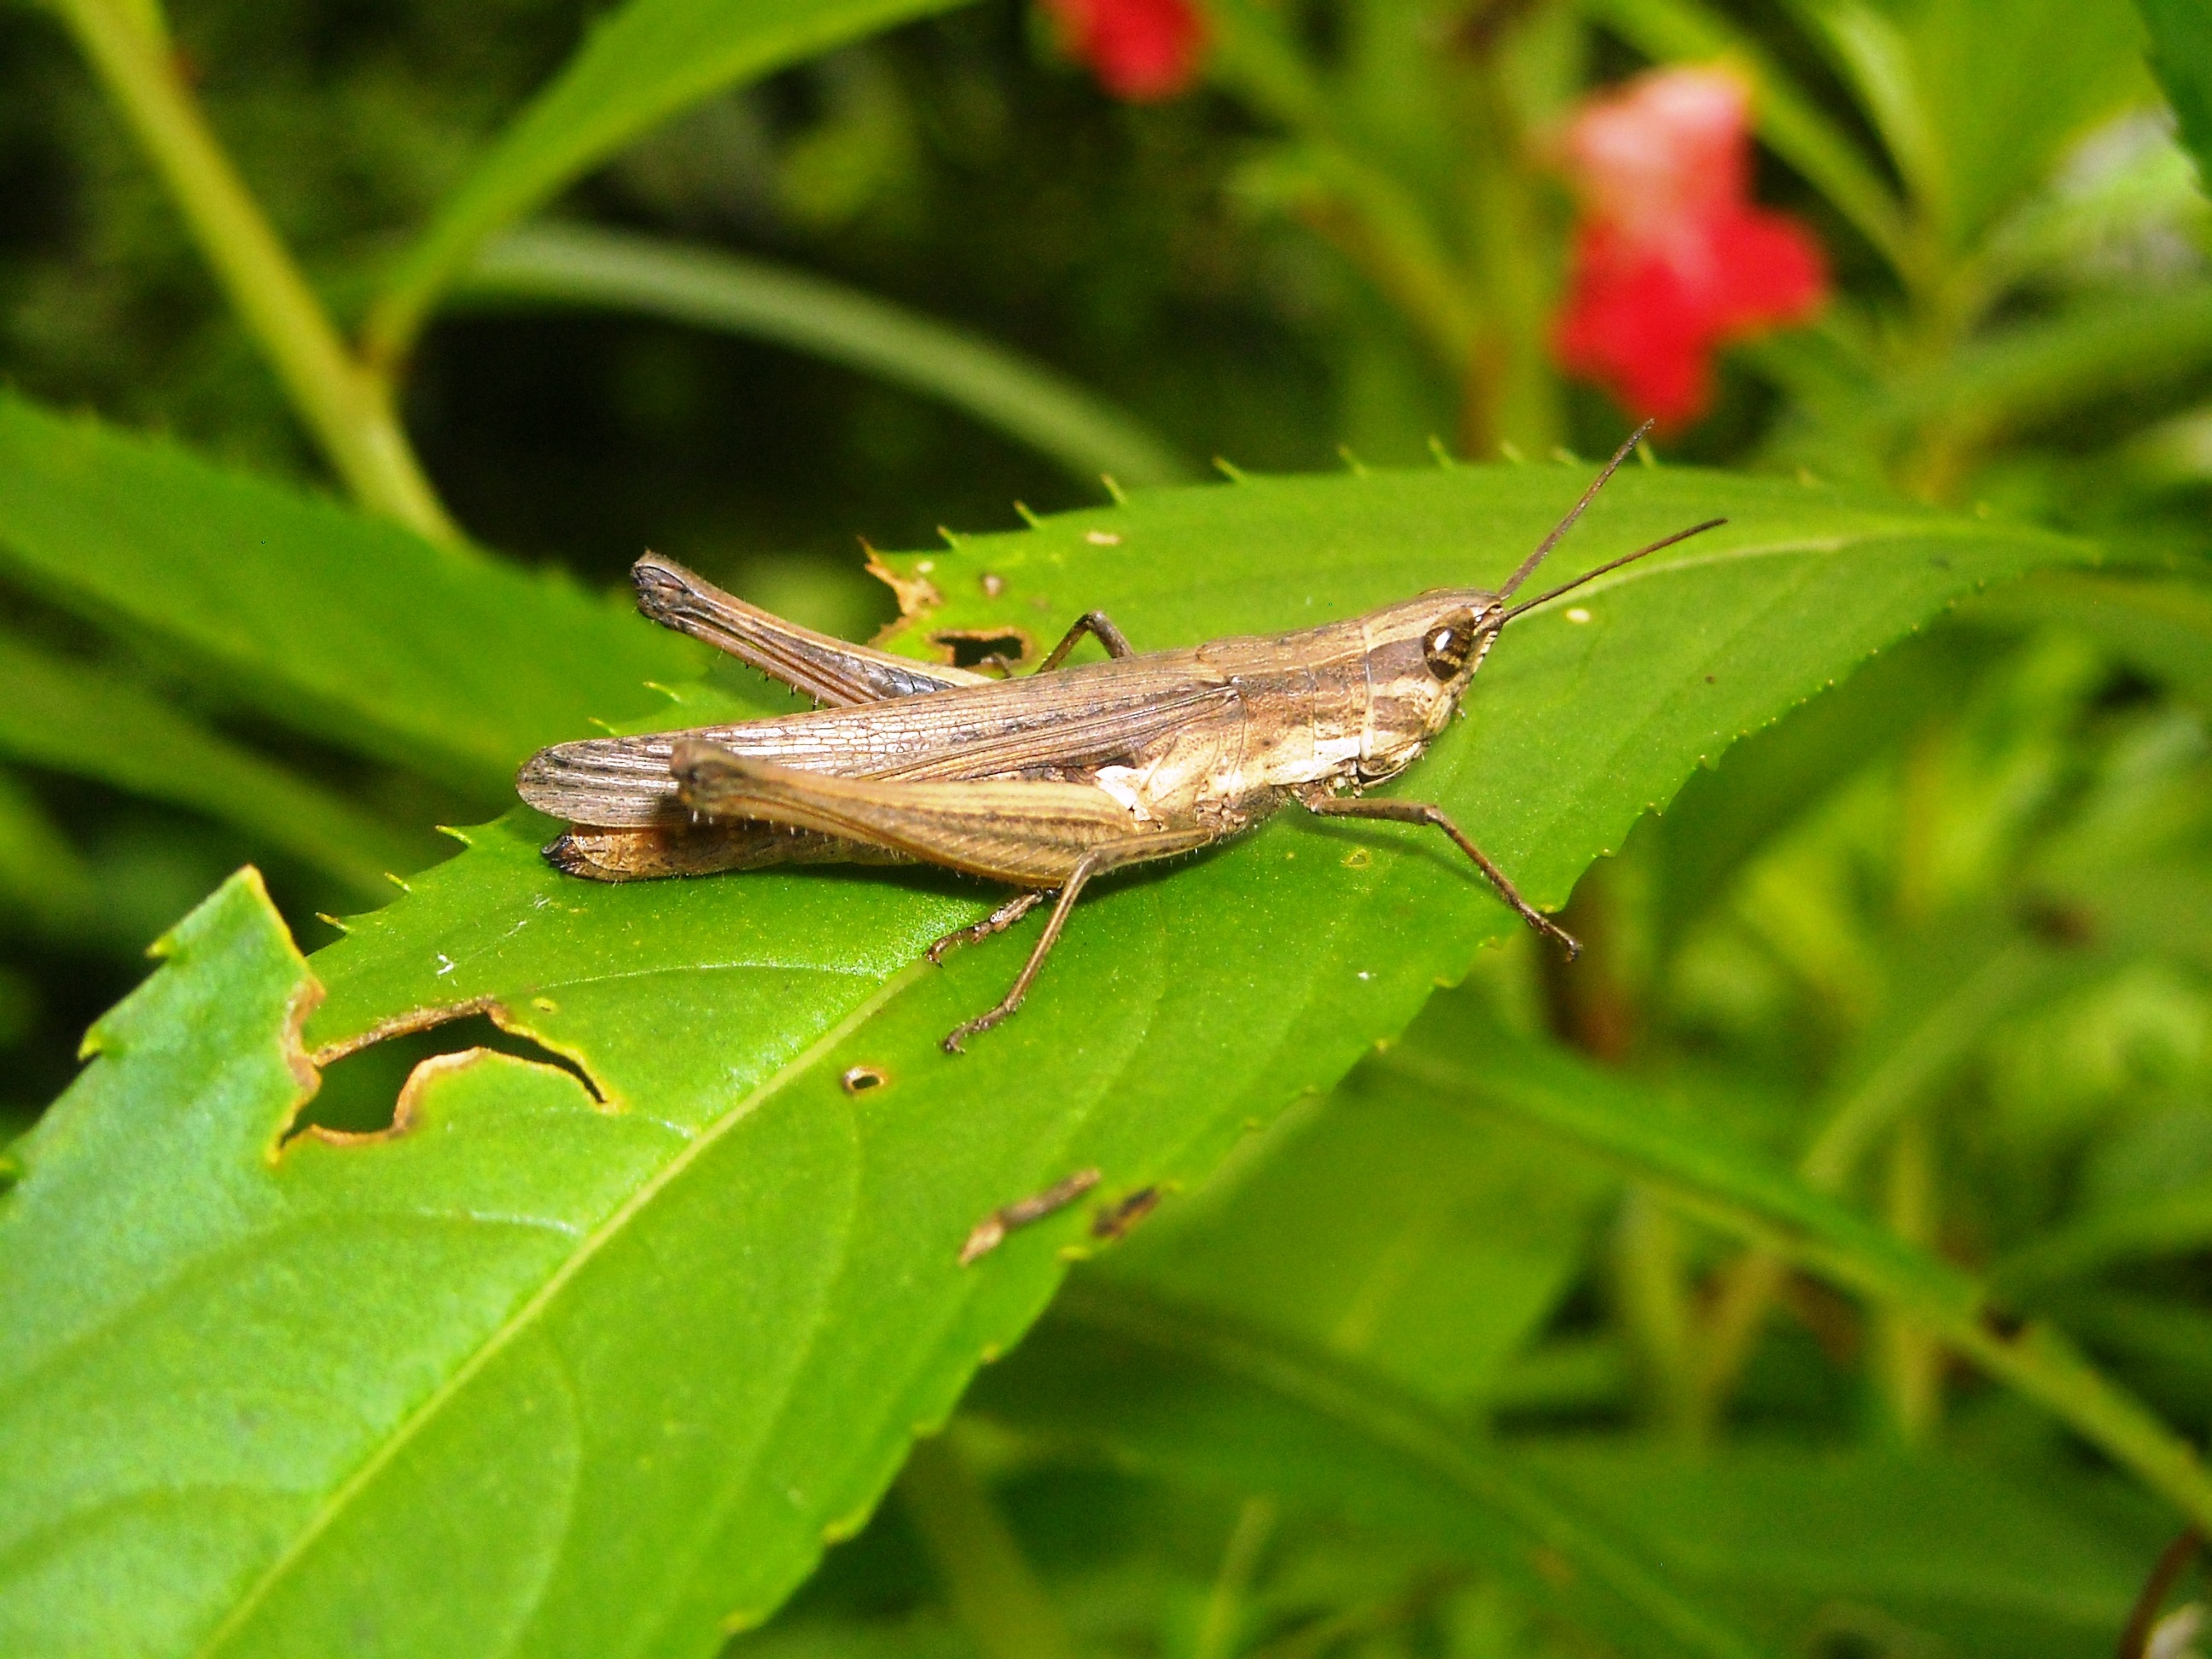
nature, grass, leaf, green, insect, brown, fauna, invertebrate, grasshopper, locust, macro photography, arthropod, cricket like insect